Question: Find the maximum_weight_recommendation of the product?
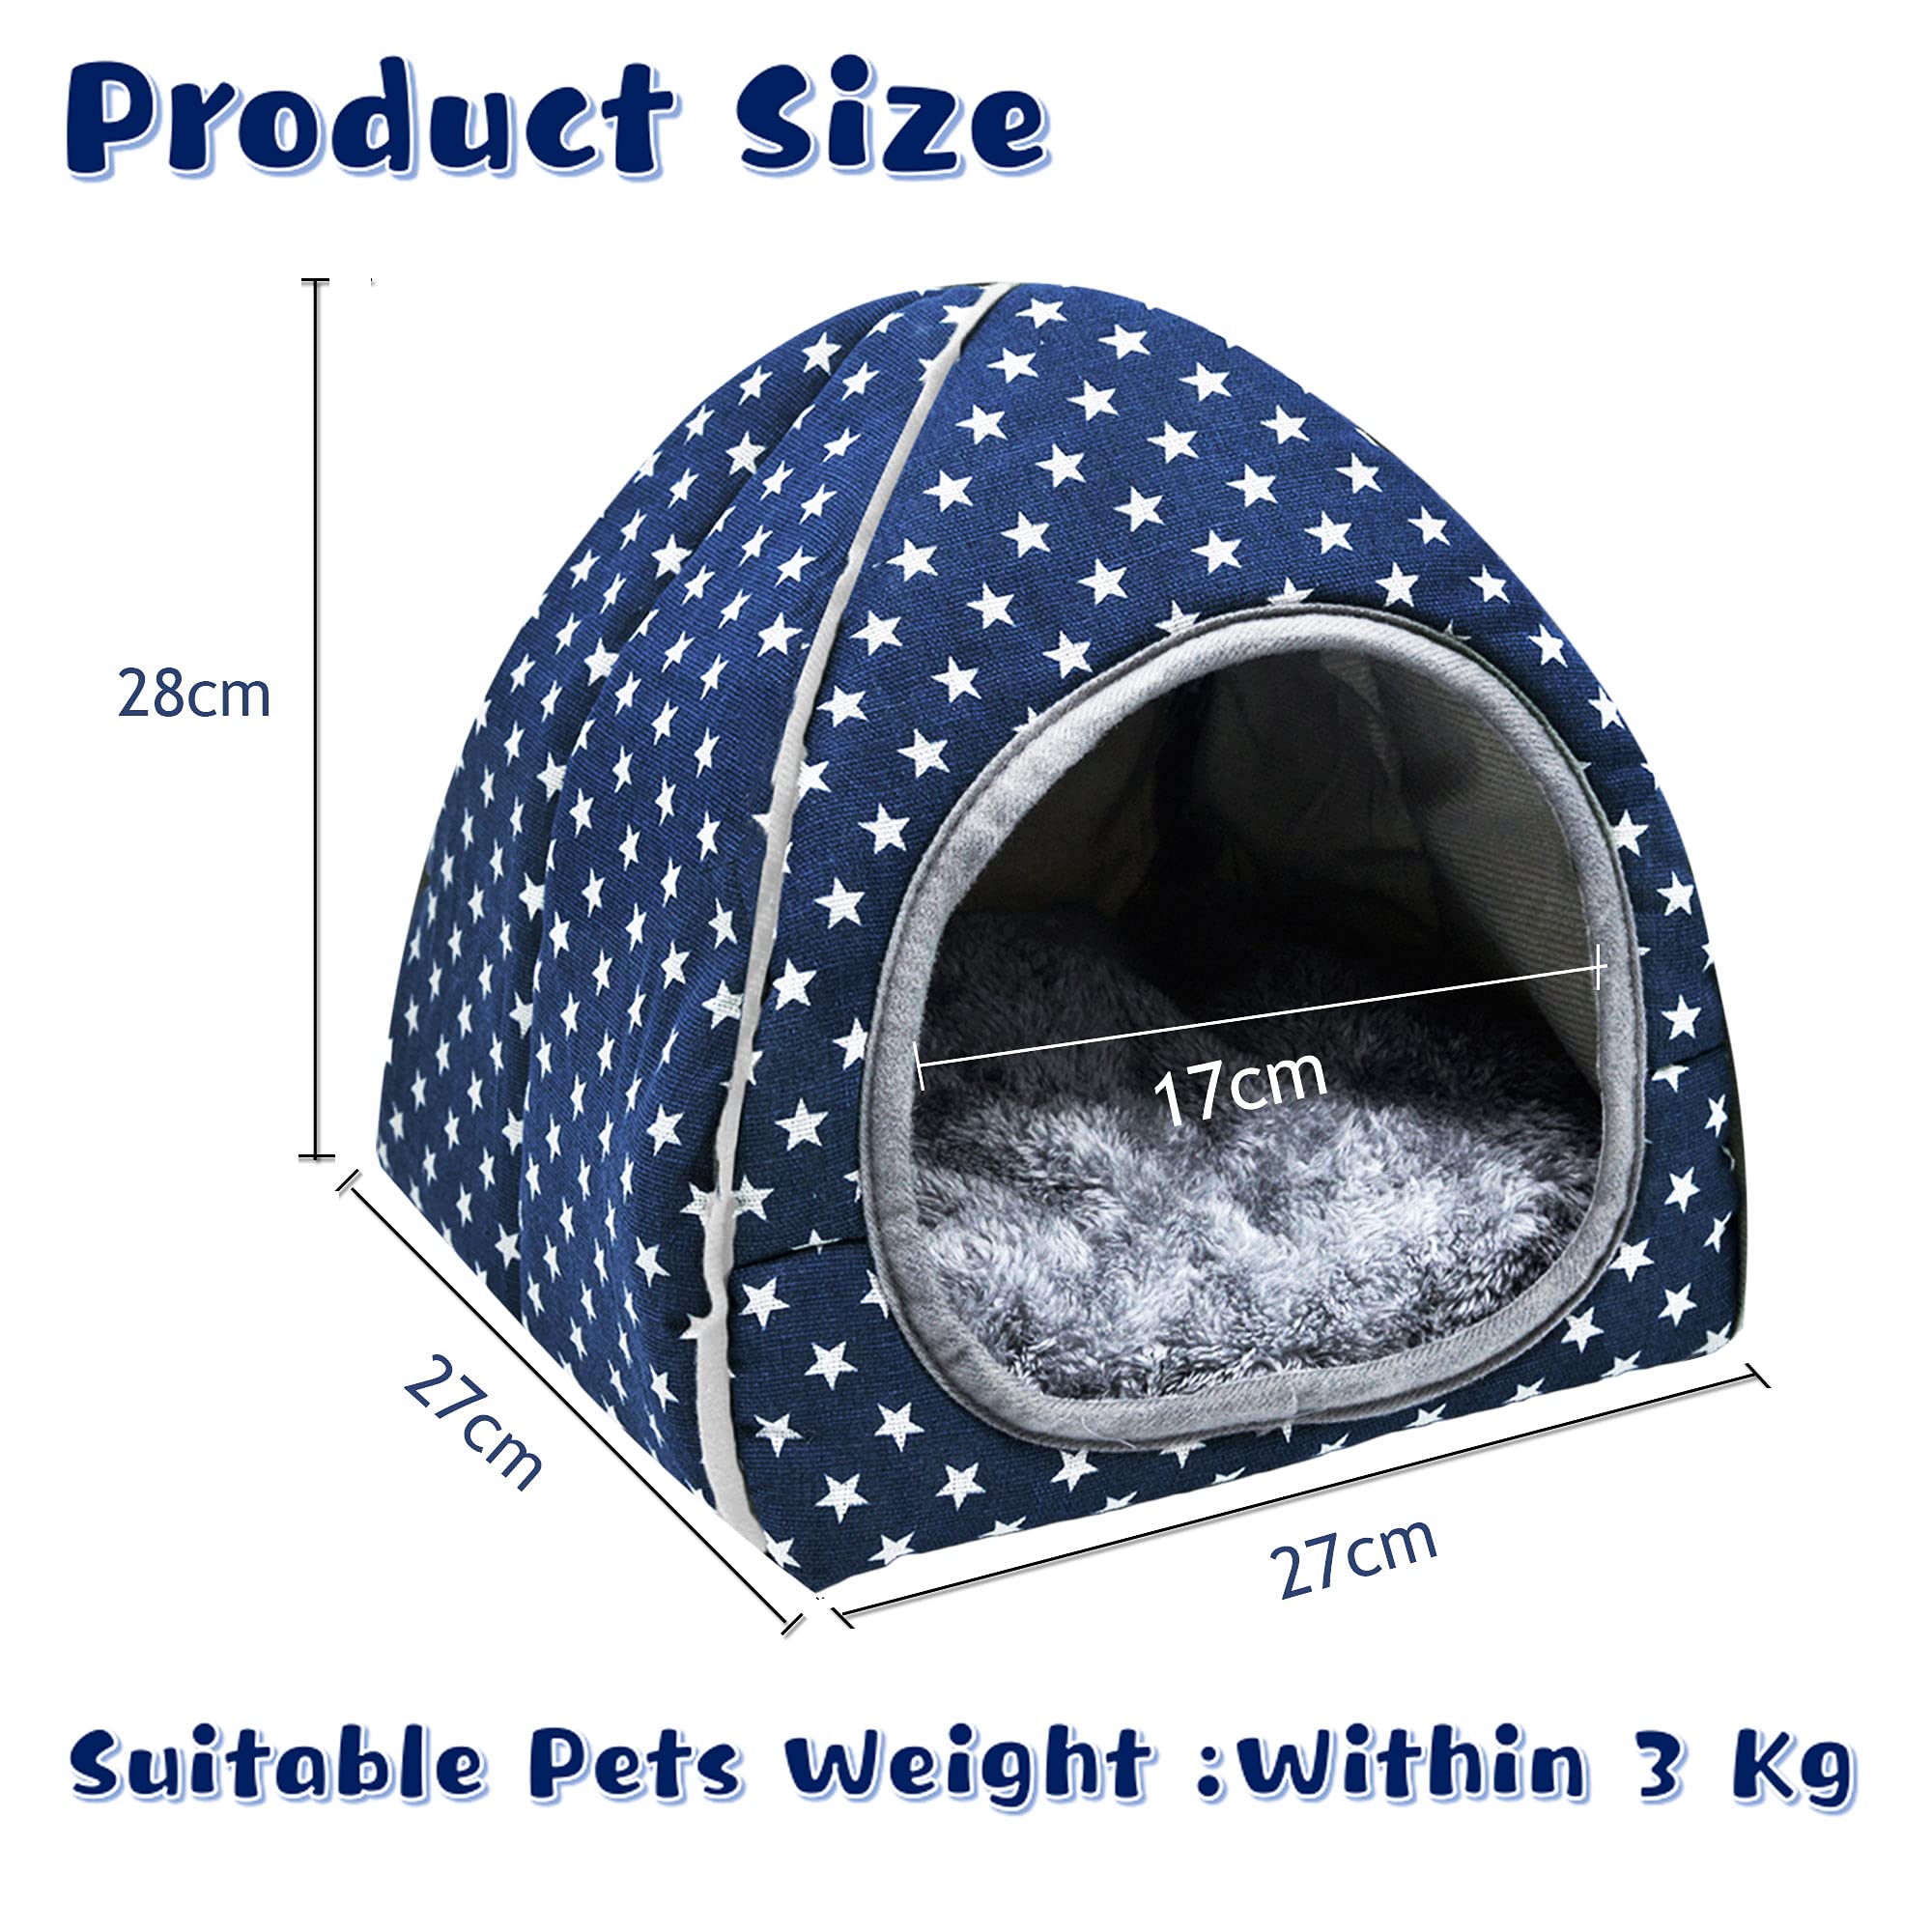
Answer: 3 kilogram